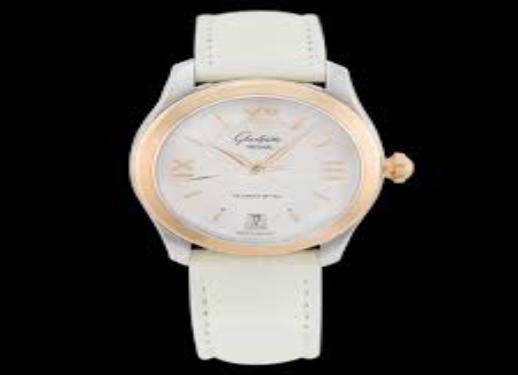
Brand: glashutte original
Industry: Electronic